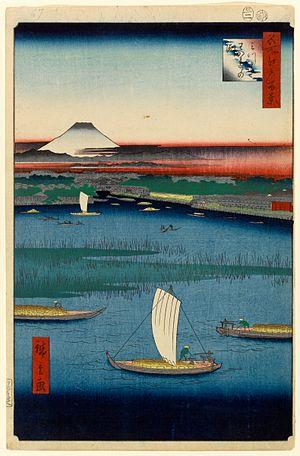
Les Cent vues d'Edo constituent, avec Les Cinquante-trois Stations du Tōkaidō et Les Soixante-neuf Stations du Kiso Kaidō, l'une des séries d'estampes majeures que compte l'œuvre très abondante du peintre japonais Hiroshige. Malgré le titre de l'œuvre, réalisée entre 1856 et 1858, il y a en réalité 119 estampes qui toutes utilisent la technique de la xylographie. La série appartient au style de l'ukiyo-e, mouvement artistique portant sur des sujets populaires à destination de la classe moyenne japonaise urbaine qui s'est développée durant l'époque d'Edo. Plus précisément, elle relève du genre des meisho-e célébrant les paysages japonais, un thème classique dans l'histoire de la peinture japonaise. Quelques-unes des gravures sont réalisées par son élève et fils adoptif, Utagawa Hiroshige II qui, pendant un temps, utilise ce pseudonyme pour signer certaines de ses œuvres.